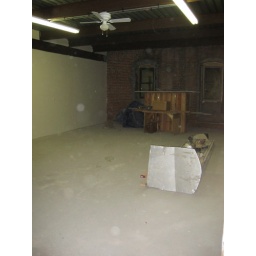
Standing right inside double door in first floor and looking right. still getting finished. it's really big.